Yorba Cemetery

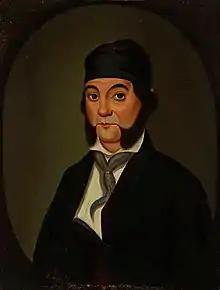
Don Bernardo Yorba, a wealthy Californio ranchero, founded the cemetery.

It is one of the oldest private cemeteries in the state of California. Many members of prominent Californio families such as the Yorba, de los Reyes, Peralta, Dominguez, and Navarro families are buried at the cemetery. The exact number of burials at this cemetery is unknown, but it is estimated between 120 graves (that were identified as of 1993) and up to some 600 graves.